Aberfeldy, Perth and Kinross

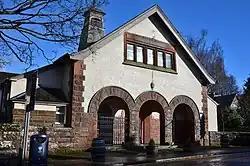
Aberfeldy Town Hall

Aberfeldy is situated in Strath Tay on the upper reaches of the River Tay, which begins up-strath from Aberfeldy at Loch Tay and carries on south and east from Aberfeldy until it discharges at its estuary east of Perth at the Firth of Tay. Lying in an u-shaped strath common to Scotland's glaciated landscape, the terrain in and around Aberfeldy is gently undulating. Farming and agriculture border the town in the strath. Areas further outside of Aberfeldy (particularly to the north and west) give way to the extensive Grampian Mountains, with scenic peaks such as Creag Odhar, Farragon Hill, Schiehallion, Ben Lawers and Sron Mhor punctuating the landscape.